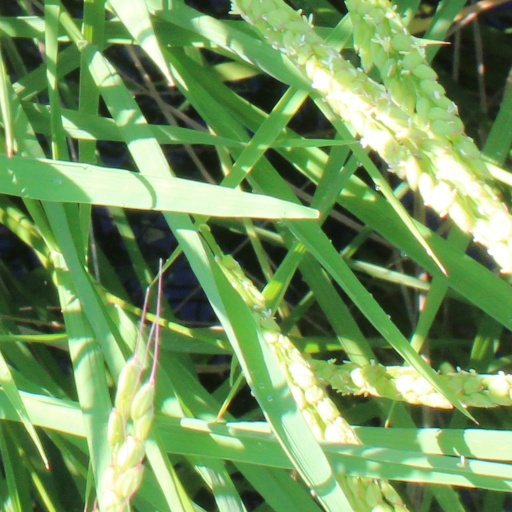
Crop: rice